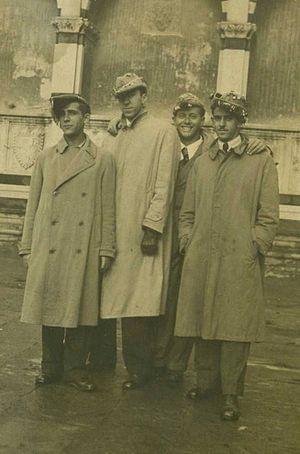
Quatre étudiants de la Goliardia photographiés en 1933.
La Goliardia est l'appellation usuelle donnée aux ordres goliardiques, en italien : ordini goliardici, sociétés festives et carnavalesques traditionnelles des étudiants italiens.